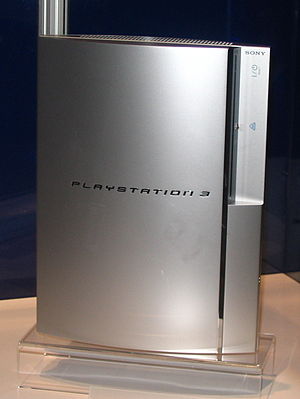
PlayStation 3 / Officielle udgaver / Slim modellen
PlayStation 3 i den nu udgåede farve Satin sølv.
PlayStation 3 er den tredje spillekonsol produceret af Sony Computer Entertainment, og efterfølgeren til PlayStation 2 som en del af PlayStation-serien. PlayStation 3 konkurrerer med Microsofts Xbox 360 og Nintendos Wii som en del af syvendegenerations spillekonsoller.